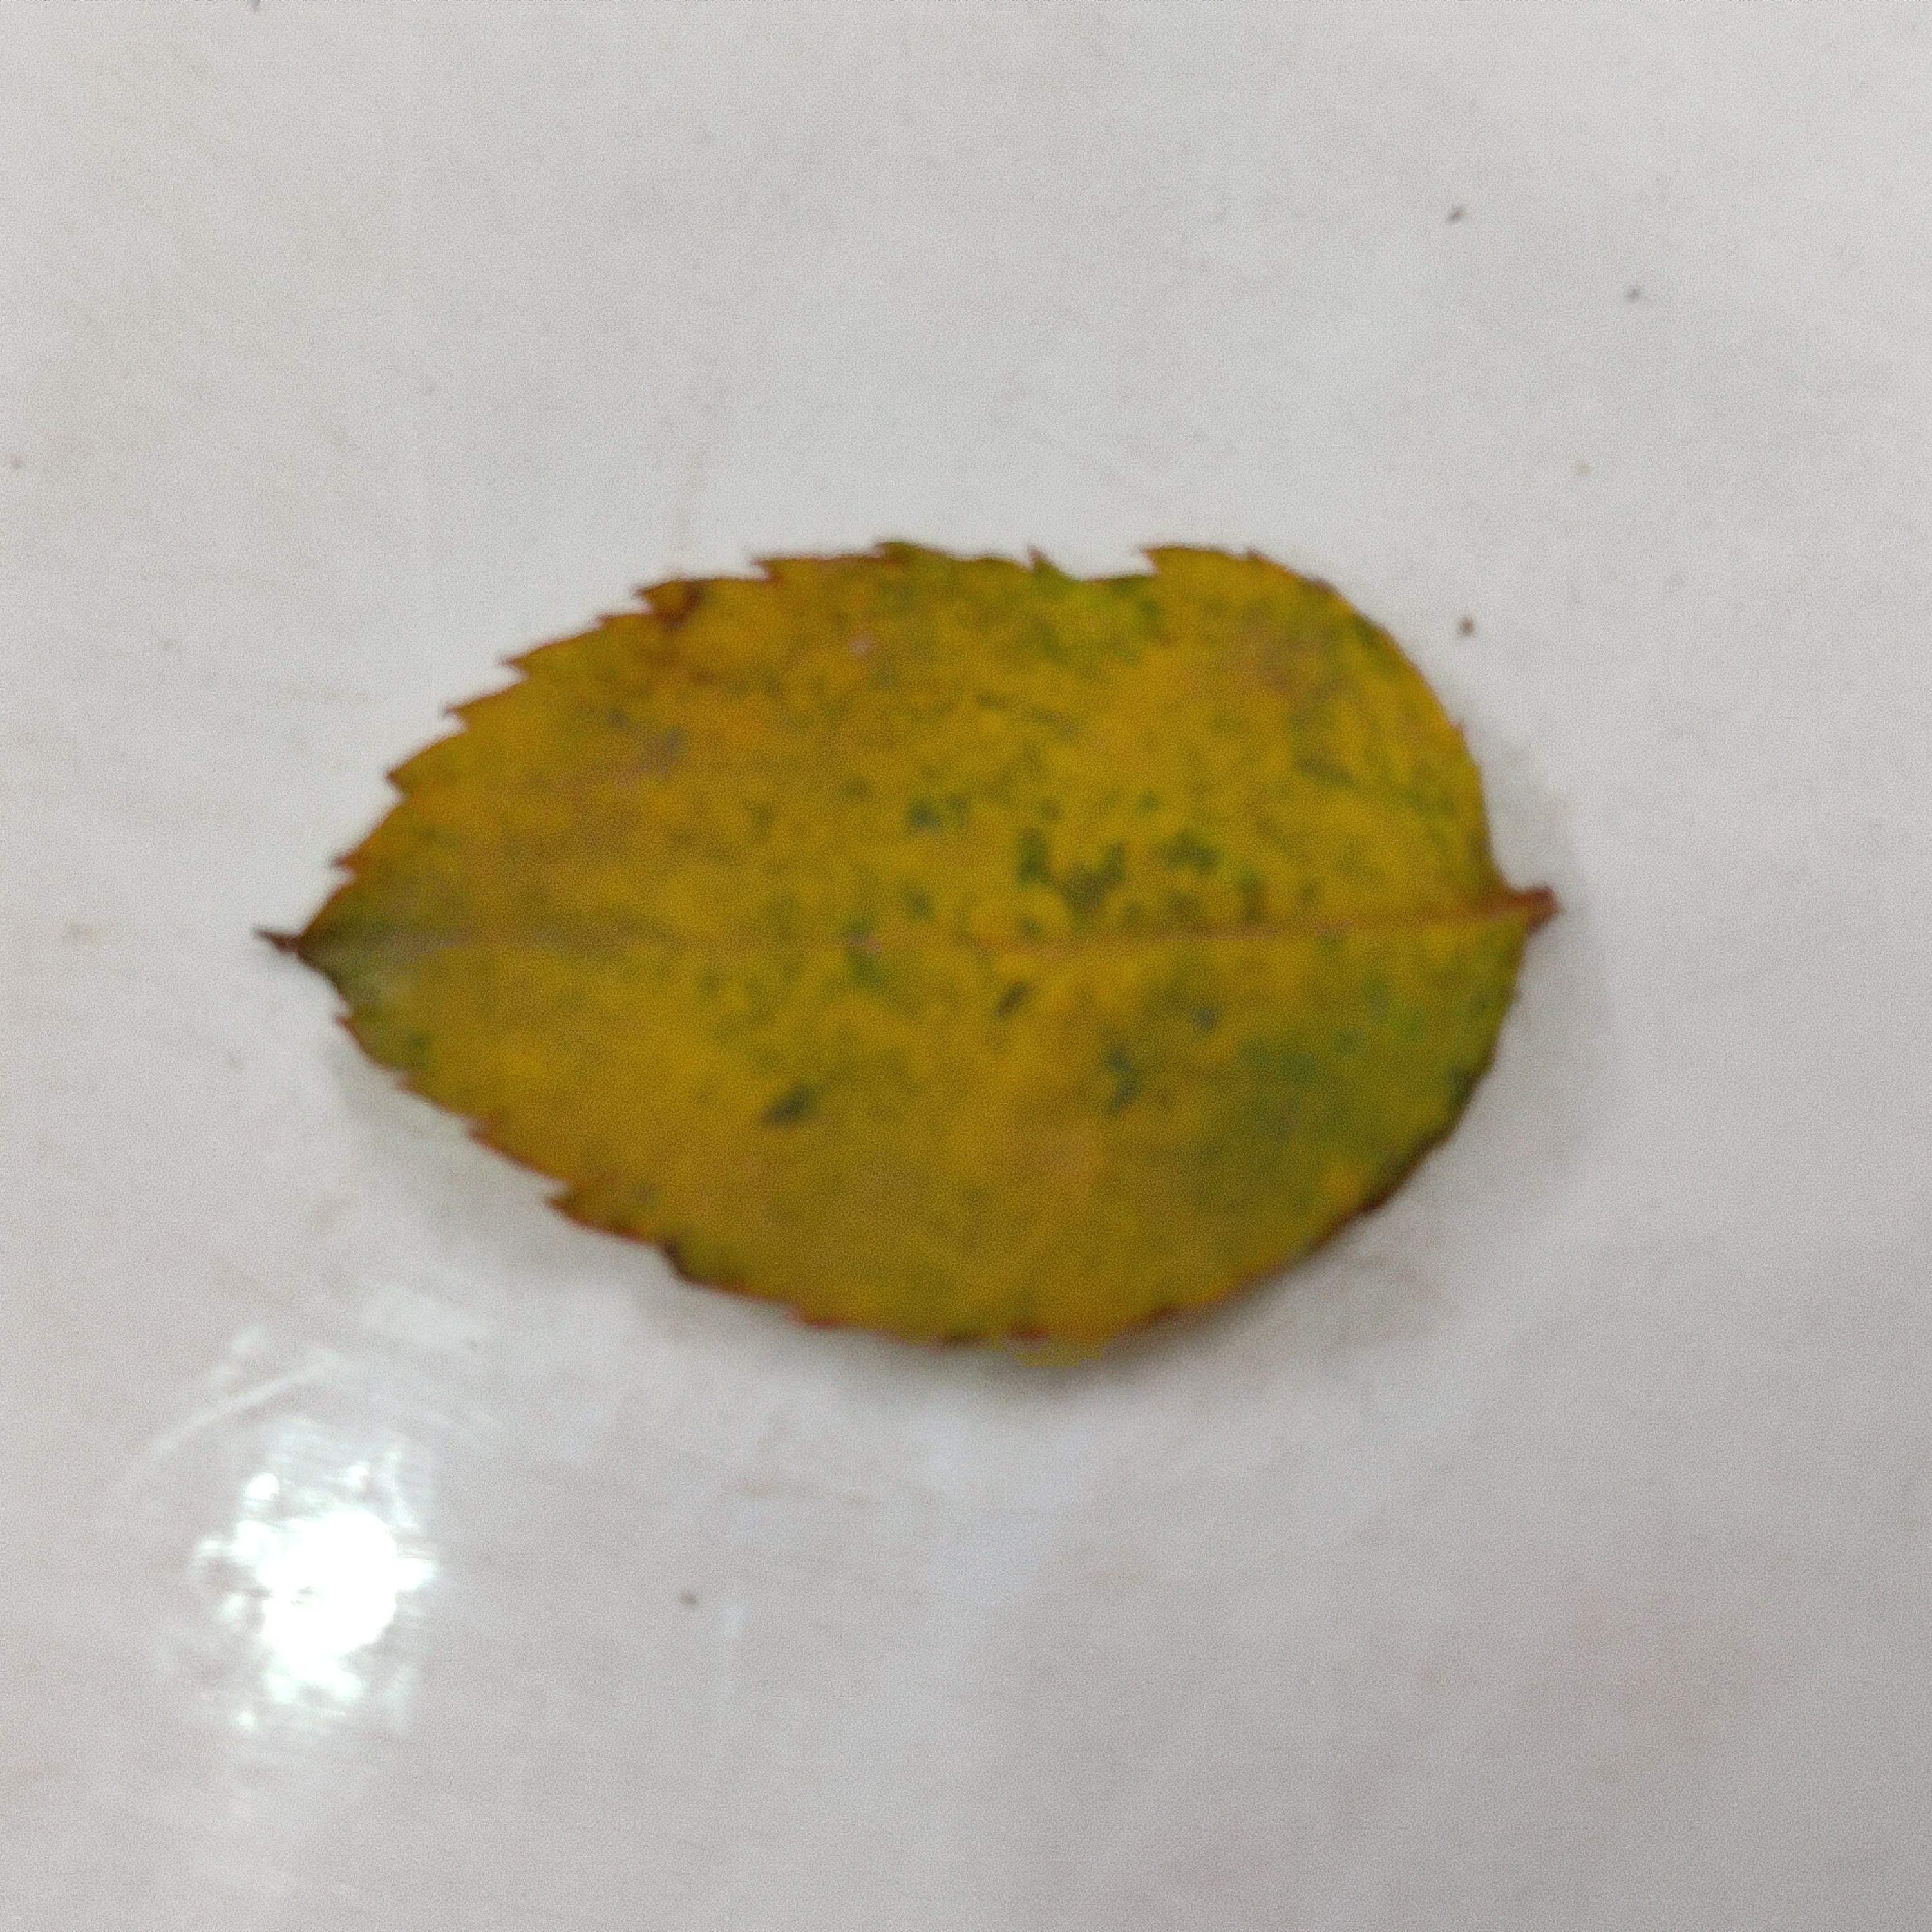
Label: Yellow Mosaic Virus